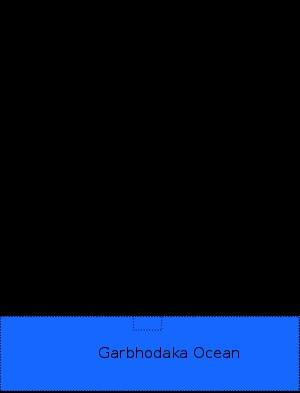
Une cosmologie religieuse est une représentation sociale proposée par une religion concernant le monde accessible aux êtres humains.